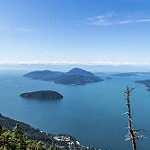
Label: sea